Henry Simson

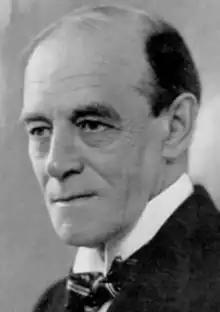

Sir Henry John Forbes Simson (12 December 1872 – 13 September 1932) was a British physician who became obstetrician to the British royal family and delivered (amongst many others) the future Queen Elizabeth II and her sister Princess Margaret. He was one of the joint founders of the Royal College of Obstetricians and Gynaecologists in London.